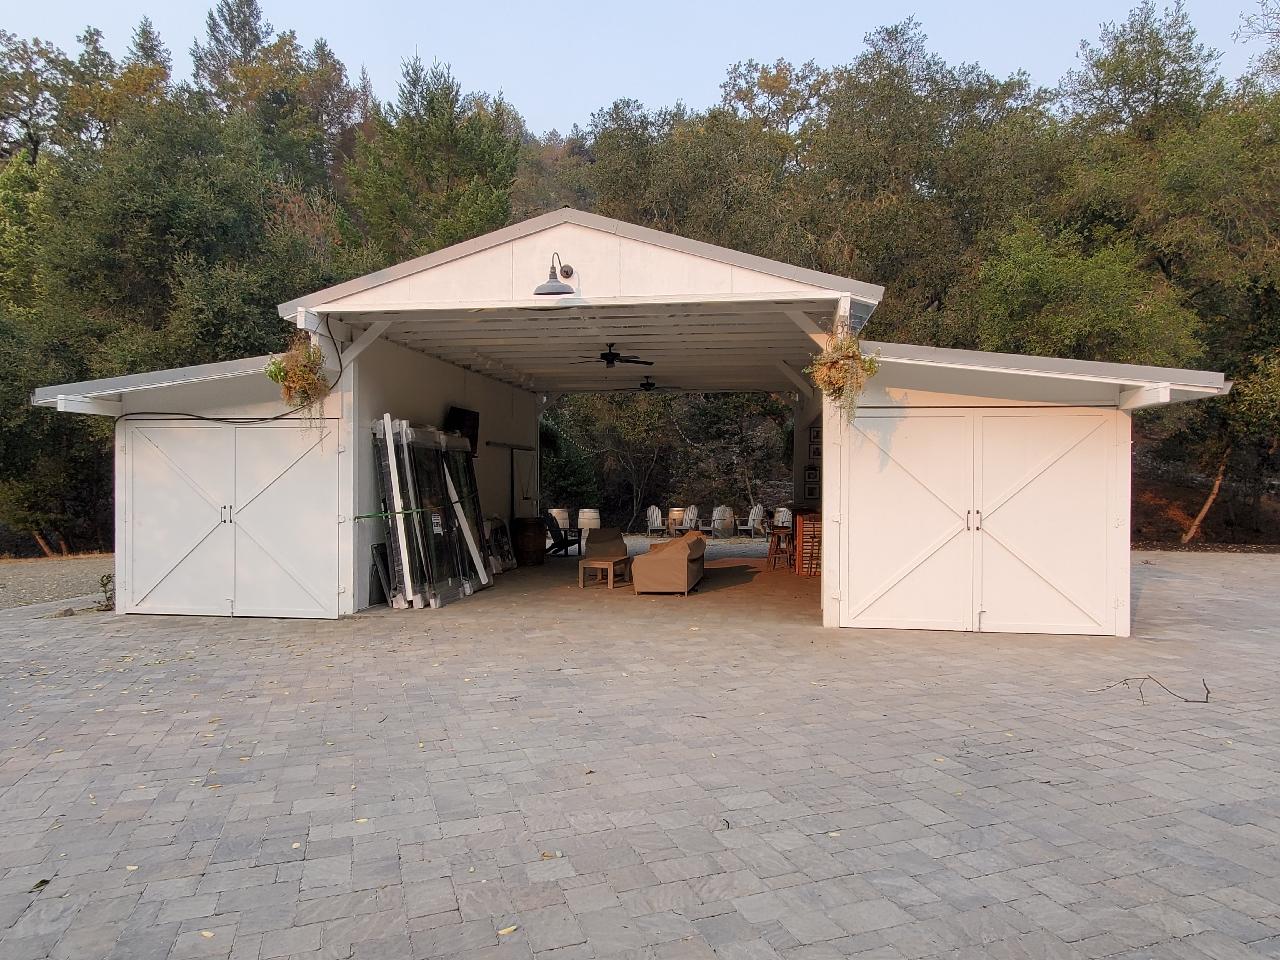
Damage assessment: no_damage